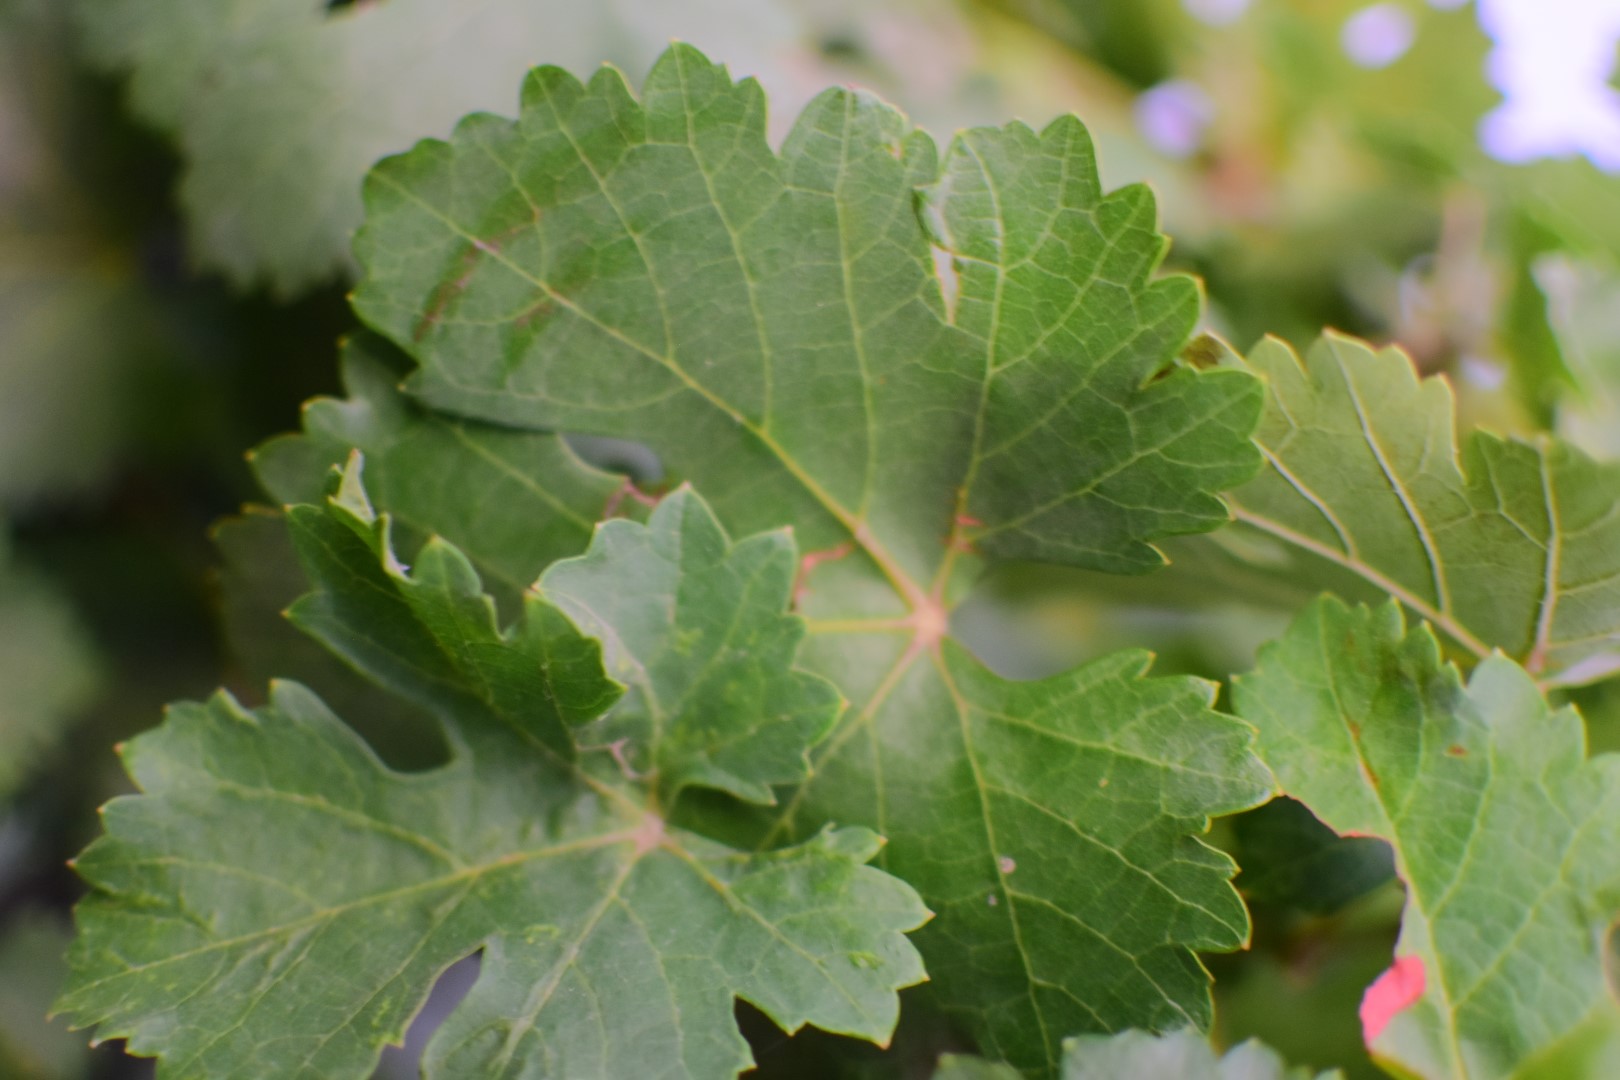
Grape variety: Aswud Balad